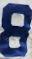
Number: 8